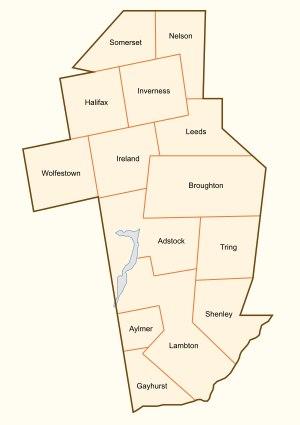
Le comté de Mégantic est un comté municipal du Québec ayant existé entre 1855 et le début des années 1980. Le territoire qu'il couvrait est aujourd'hui compris dans les régions administratives de Chaudière-Appalaches et du Centre-du-Québec, et couvrait une partie des MRC actuelles des Appalaches et de l'Érable. Son chef-lieu était la municipalité d'Inverness.